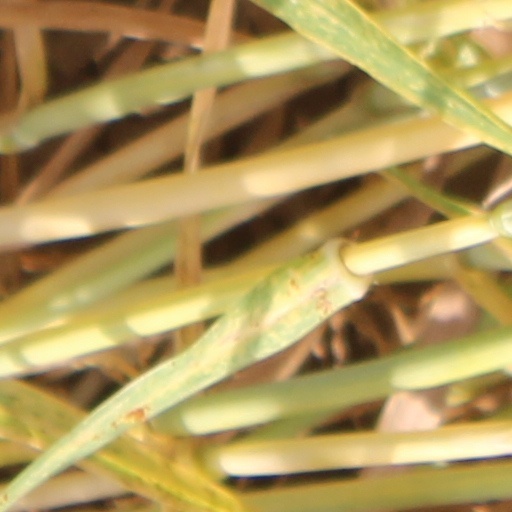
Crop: wheat